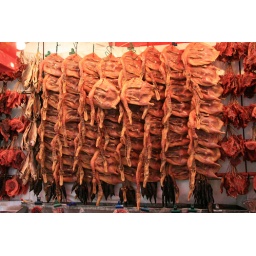
Smoked ducks for sale in the street markets in Chinatown